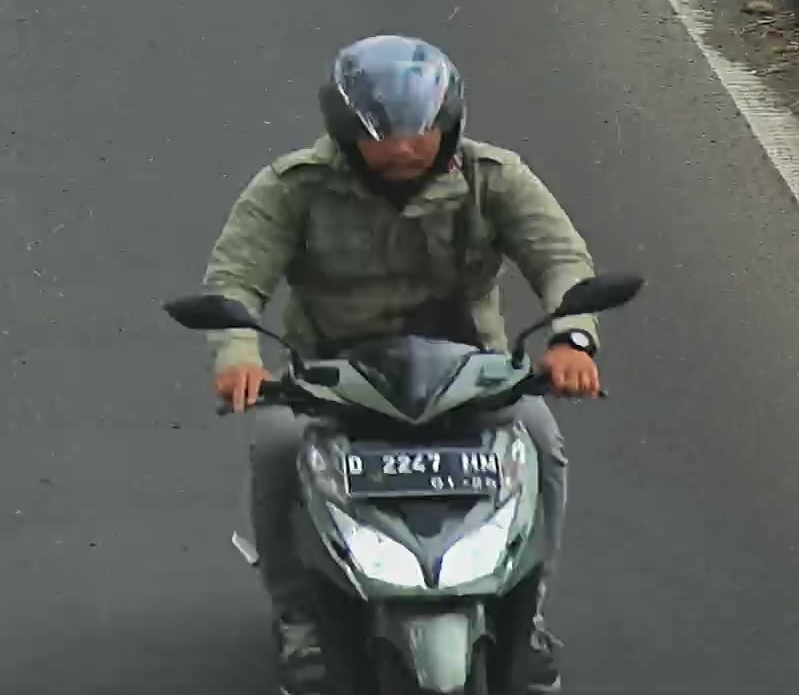
person-with-helmet: 1
person-without-helmet: 0